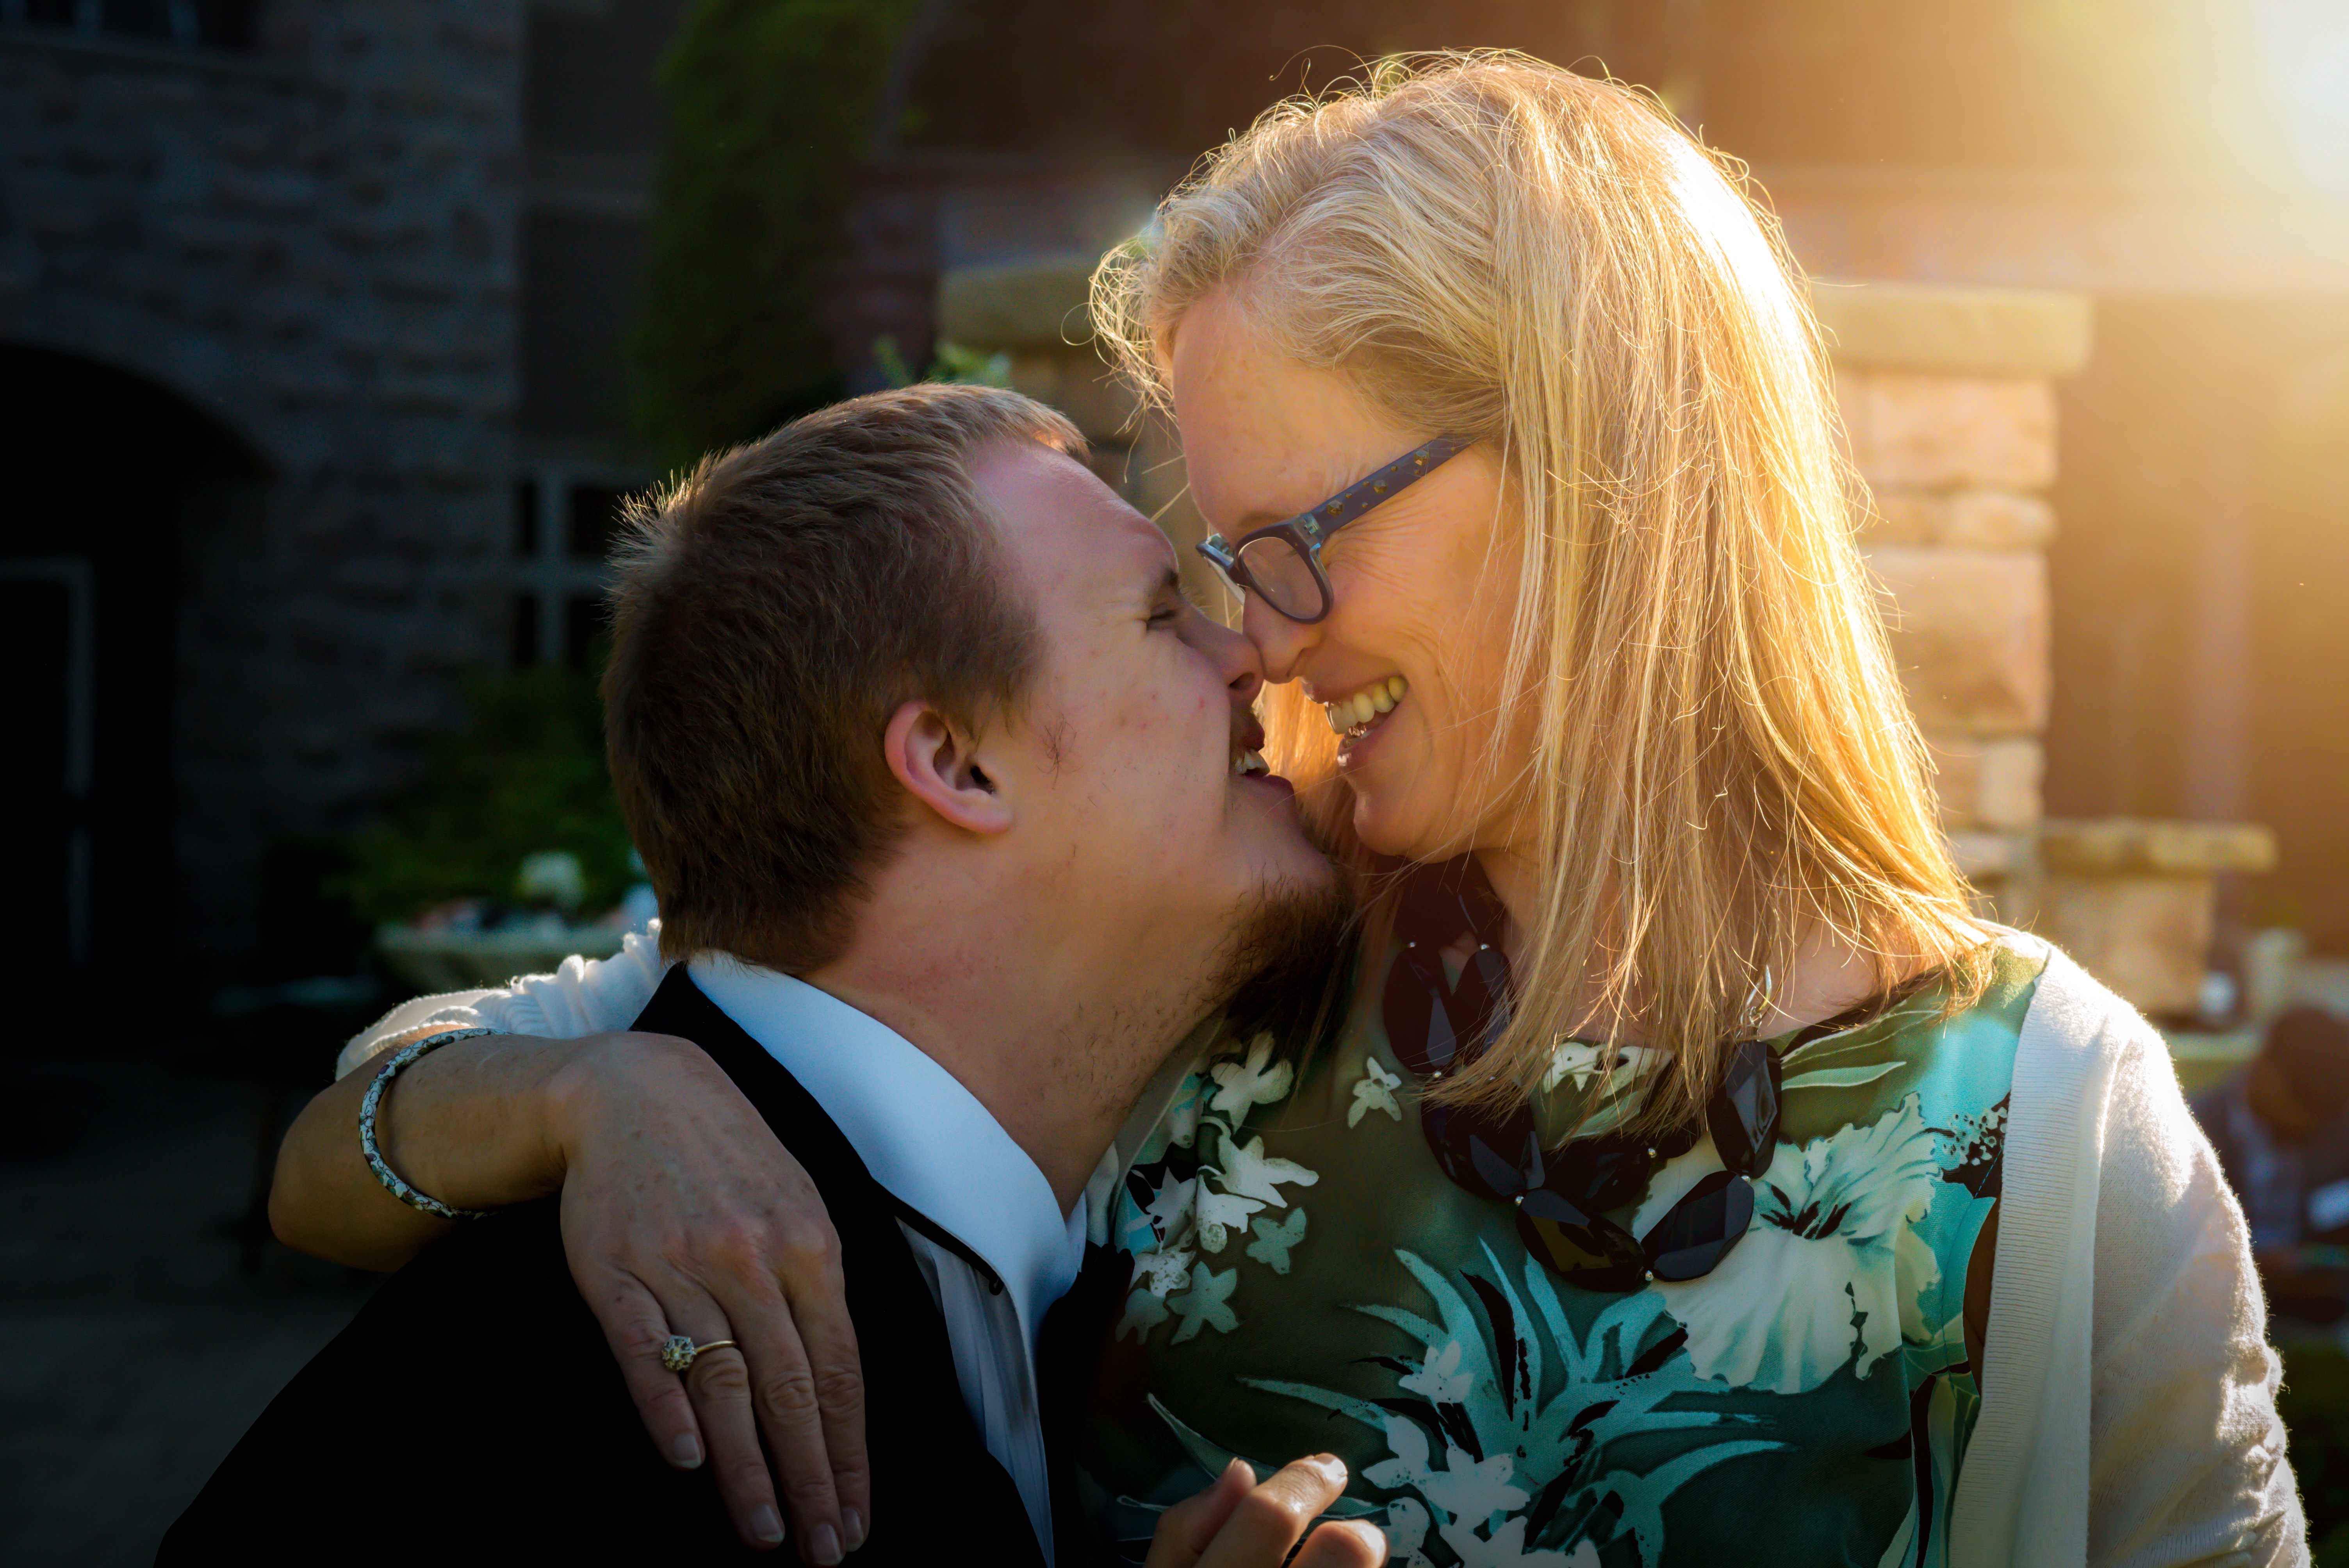
person, kiss, romance, blond, interaction, human action